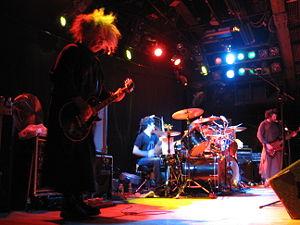
Les Melvins sont un groupe de rock américain, formé en 1983. Le groupe se produit habituellement sous la forme d'un trio. Le chanteur et guitariste Buzz « King Buzzo » Osborne, et le batteur Dale Crover en sont les membres permanents, et plusieurs bassistes ont fait partie du groupe. Le nom du groupe vient d'un chef de rayon de supermarché à Montesano, Washington où Osborne était employé comme caissier. Melvin était fortement méprisé, et les membres du groupe pensèrent que le ridicule du nom leur conviendrait bien.
Cette page présente la discographie des Melvins, un groupe de rock des États-Unis. Certains opus qui n'ont été édités qu'à un très petit nombre d'exemplaires ne figurent pas ici.